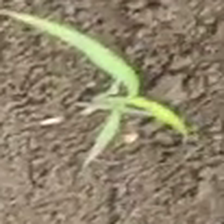
Weed species: Digitaria_SP_(Digitaria Sanguinalis )